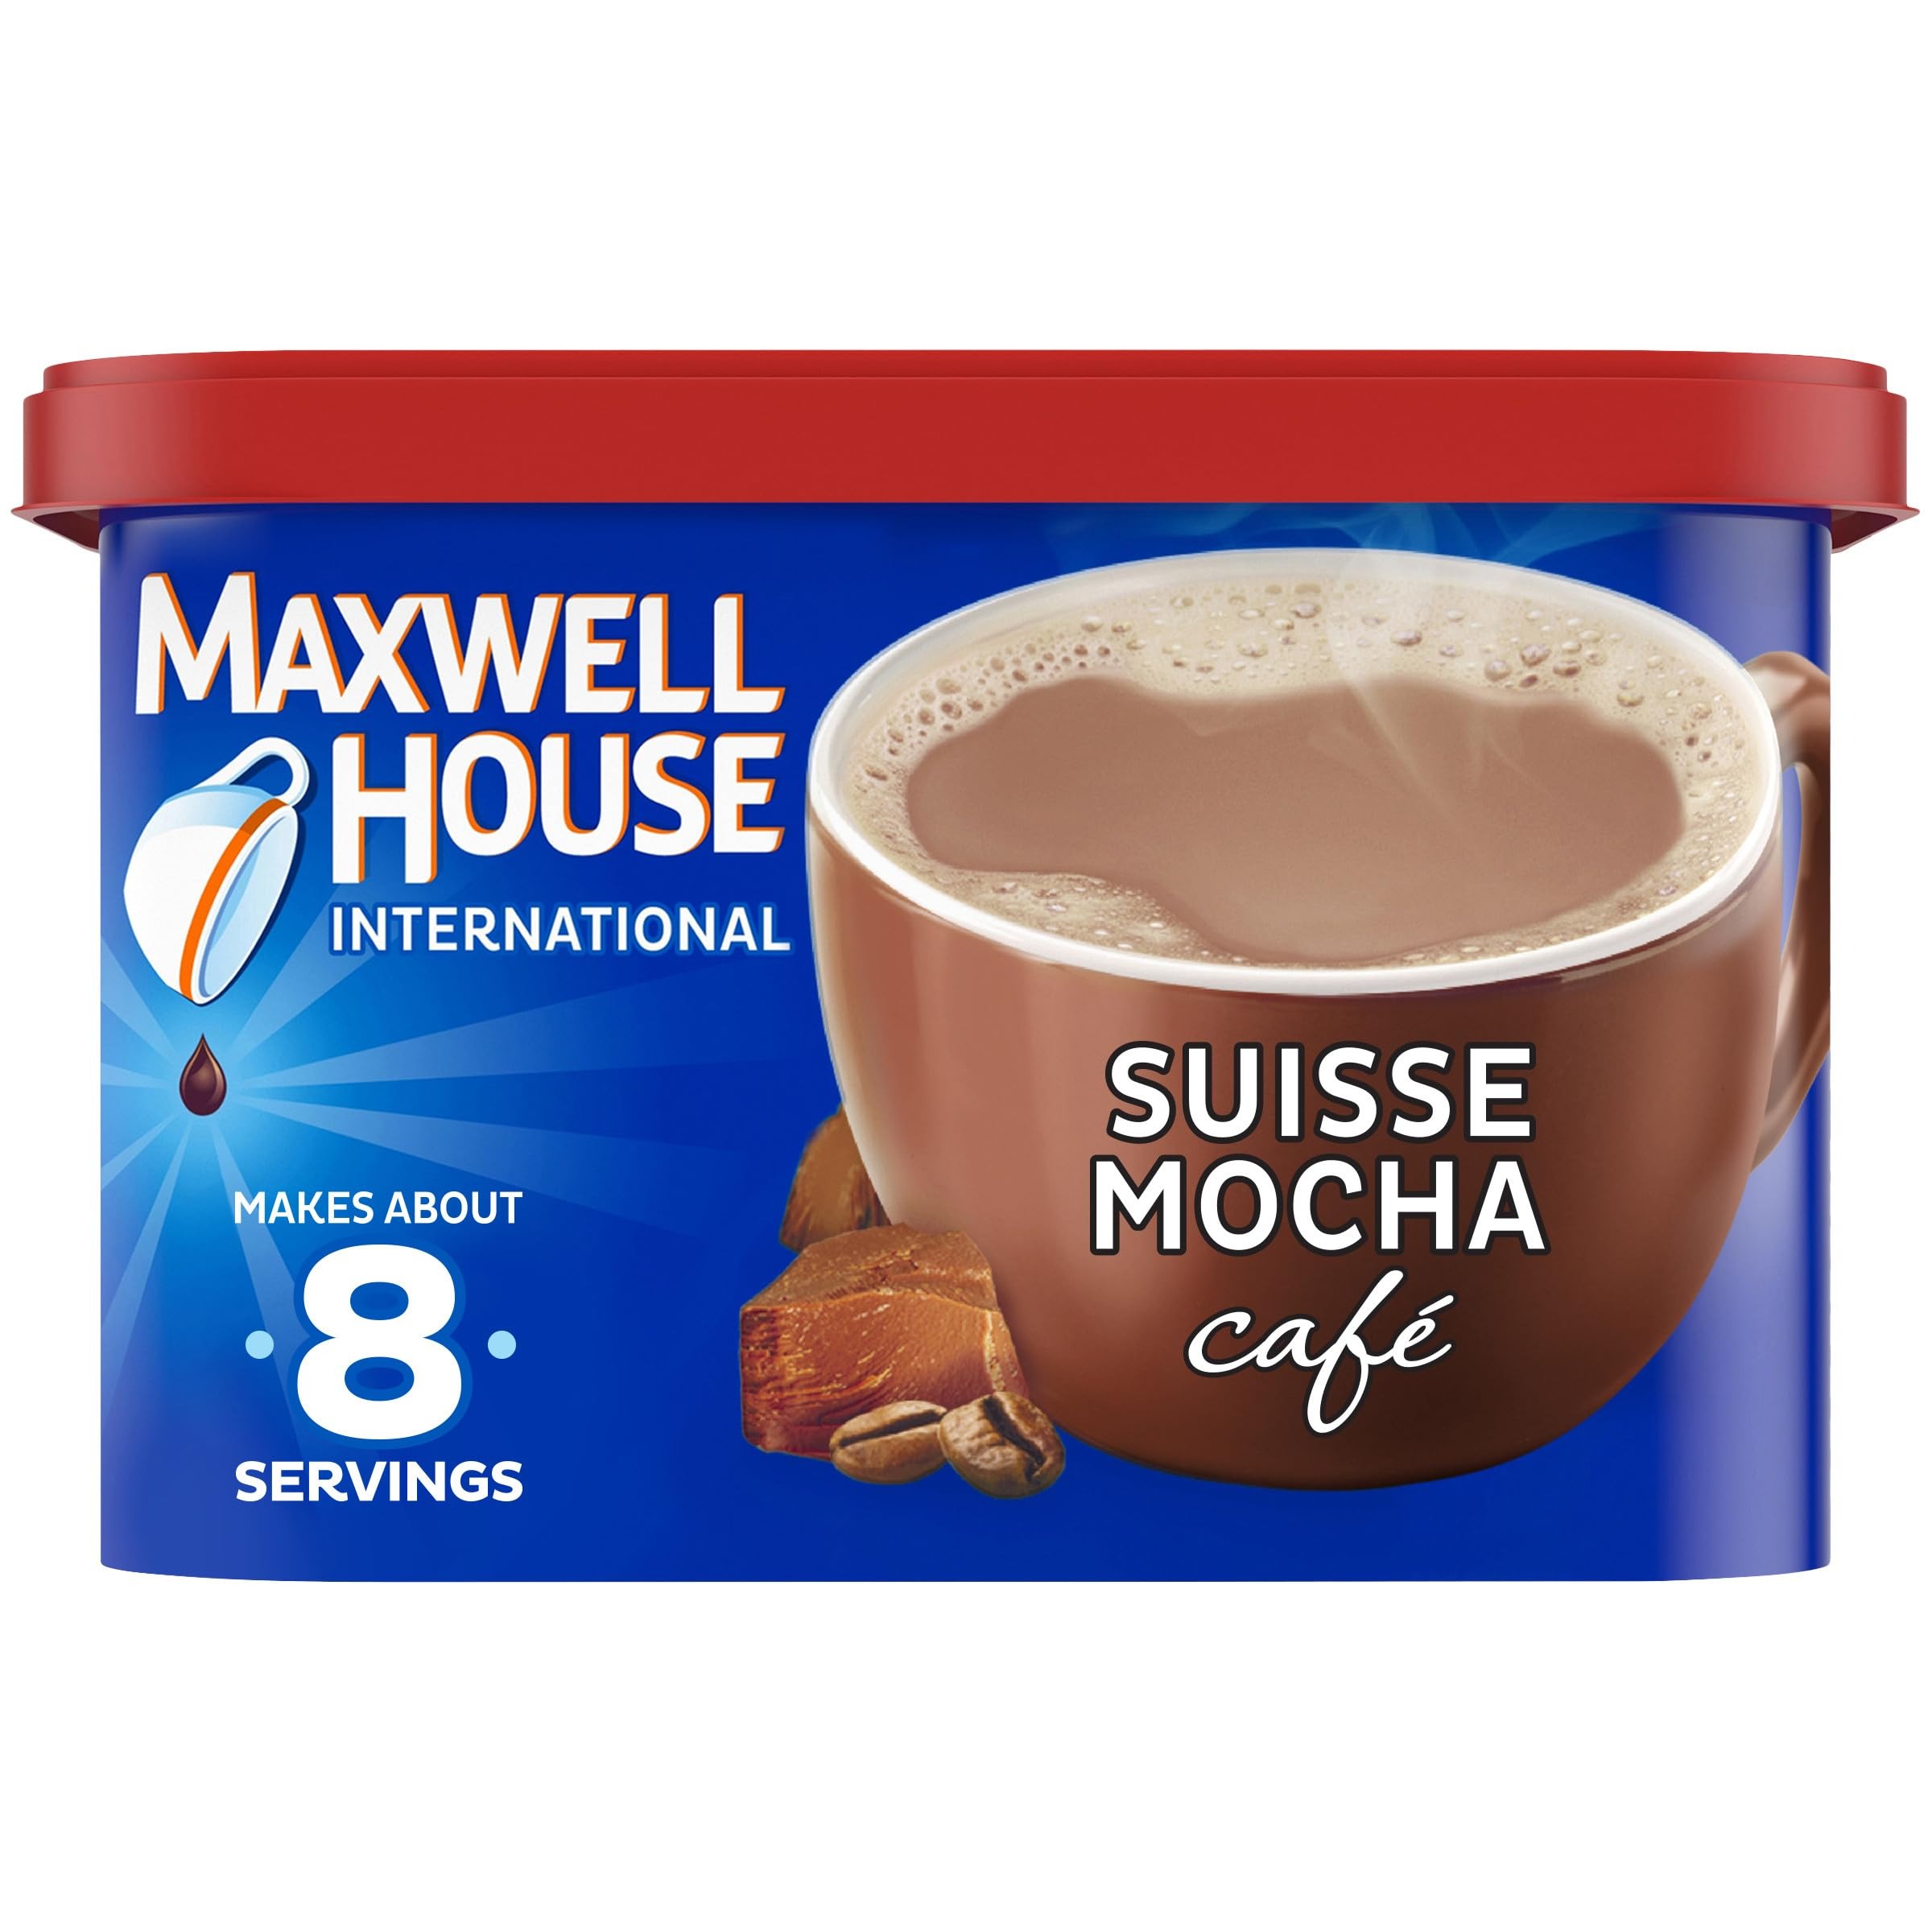
Item Name: Maxwell House International Suisse Mocha Café-Style Instant Coffee Beverage Mix, 7.2 oz. Canister
Bullet Point 1: One 7.2 oz canister of Maxwell House International Suisse Mocha Café-Style Instant Coffee Beverage Mix
Bullet Point 2: Maxwell House International Suisse Mocha Café-Style Beverage Mix has a consistently great taste
Bullet Point 3: Our instant Maxwell House coffee mix has a creamy Suisse Mocha flavor that’s good to the last drop
Bullet Point 4: Easily dissolve our instant coffee beverage mix in hot water or milk without a brewer
Bullet Point 5: The smooth texture makes for the perfect coffee drink or creamer in your black Maxwell House coffee
Bullet Point 6: Packaged in a resealable canister
Bullet Point 7: Makes about eight servings
Bullet Point 8: Certified Kosher instant coffee mix
Value: 7.2
Unit: Ounce

Price: 9.98